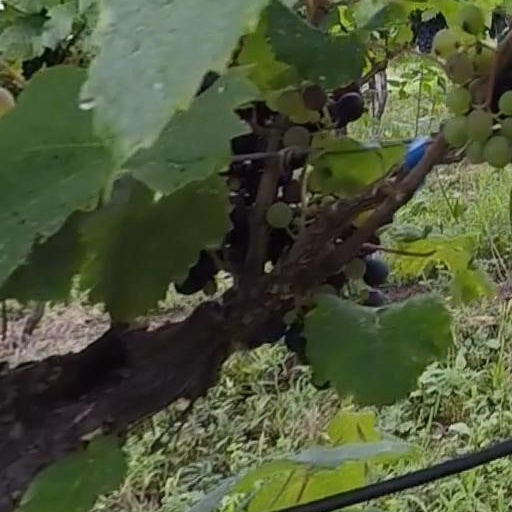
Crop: grape